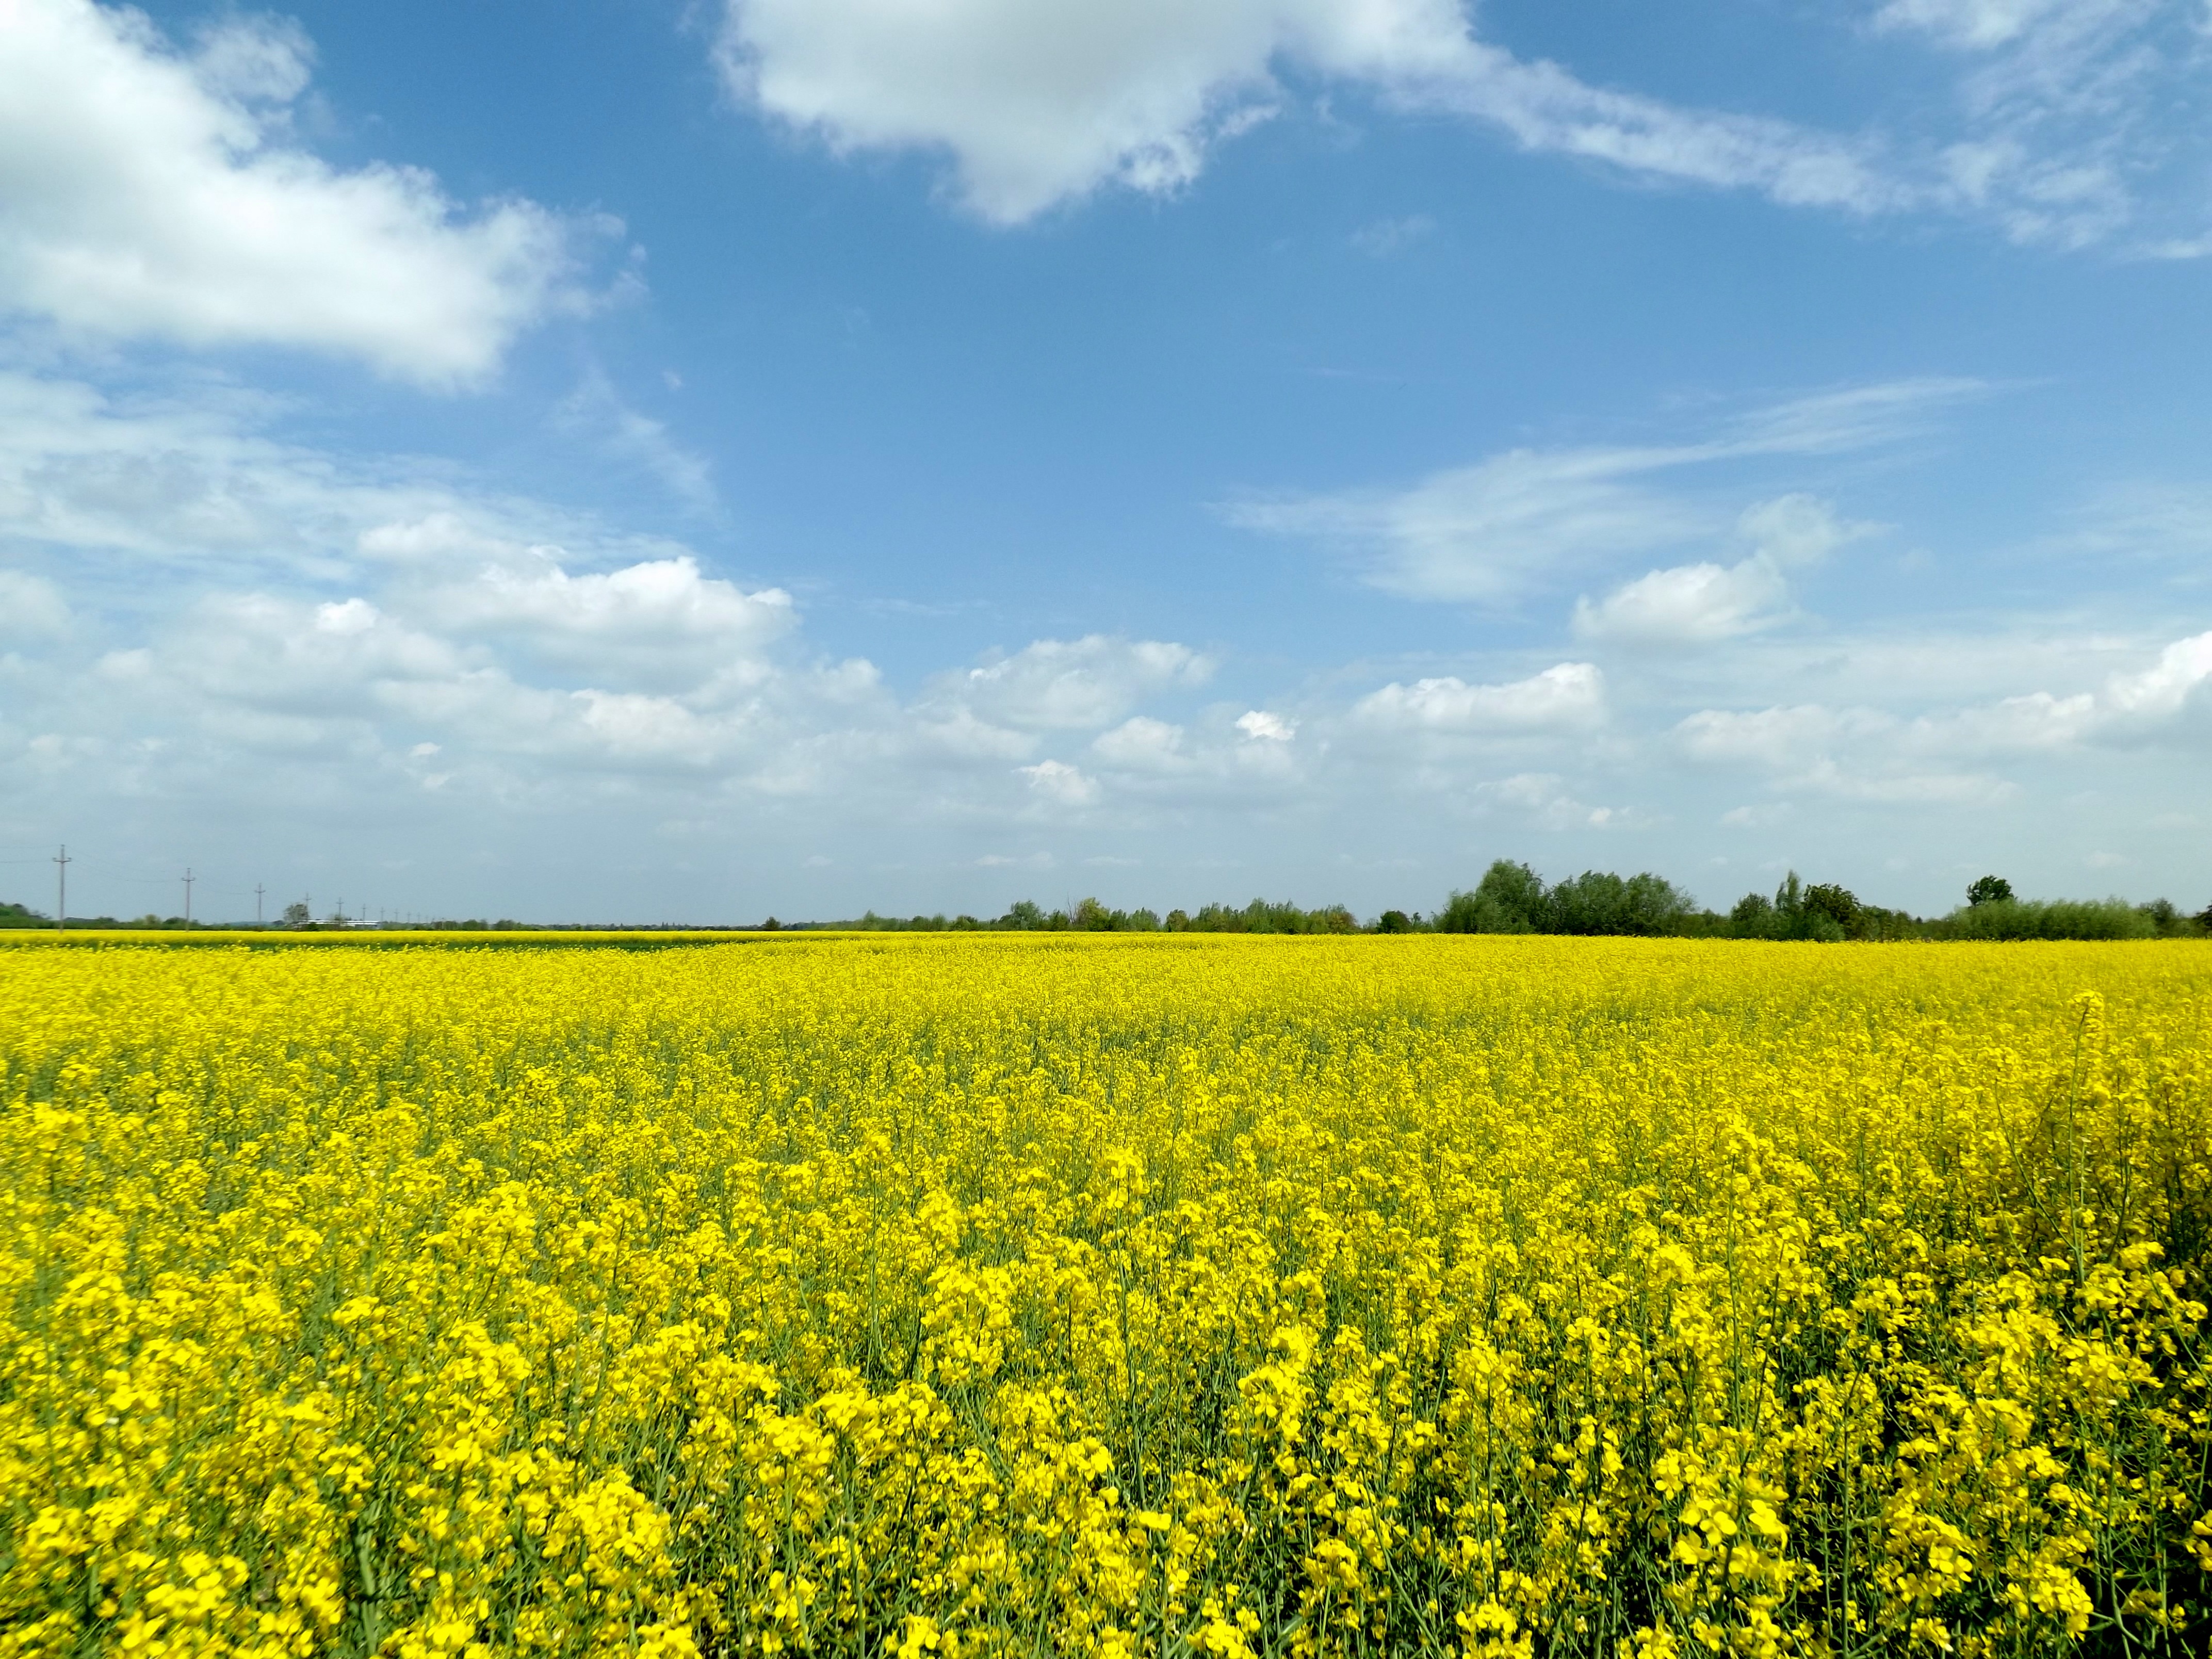
landscape, plant, sky, field, meadow, prairie, flower, food, produce, vegetable, crop, yellow, agriculture, plain, rapeseed, flowers, grassland, canola, brassica, rape, rural area, flowering plant, grass family, land plant, mustard plant, mustard and cabbage family, brassica rapa